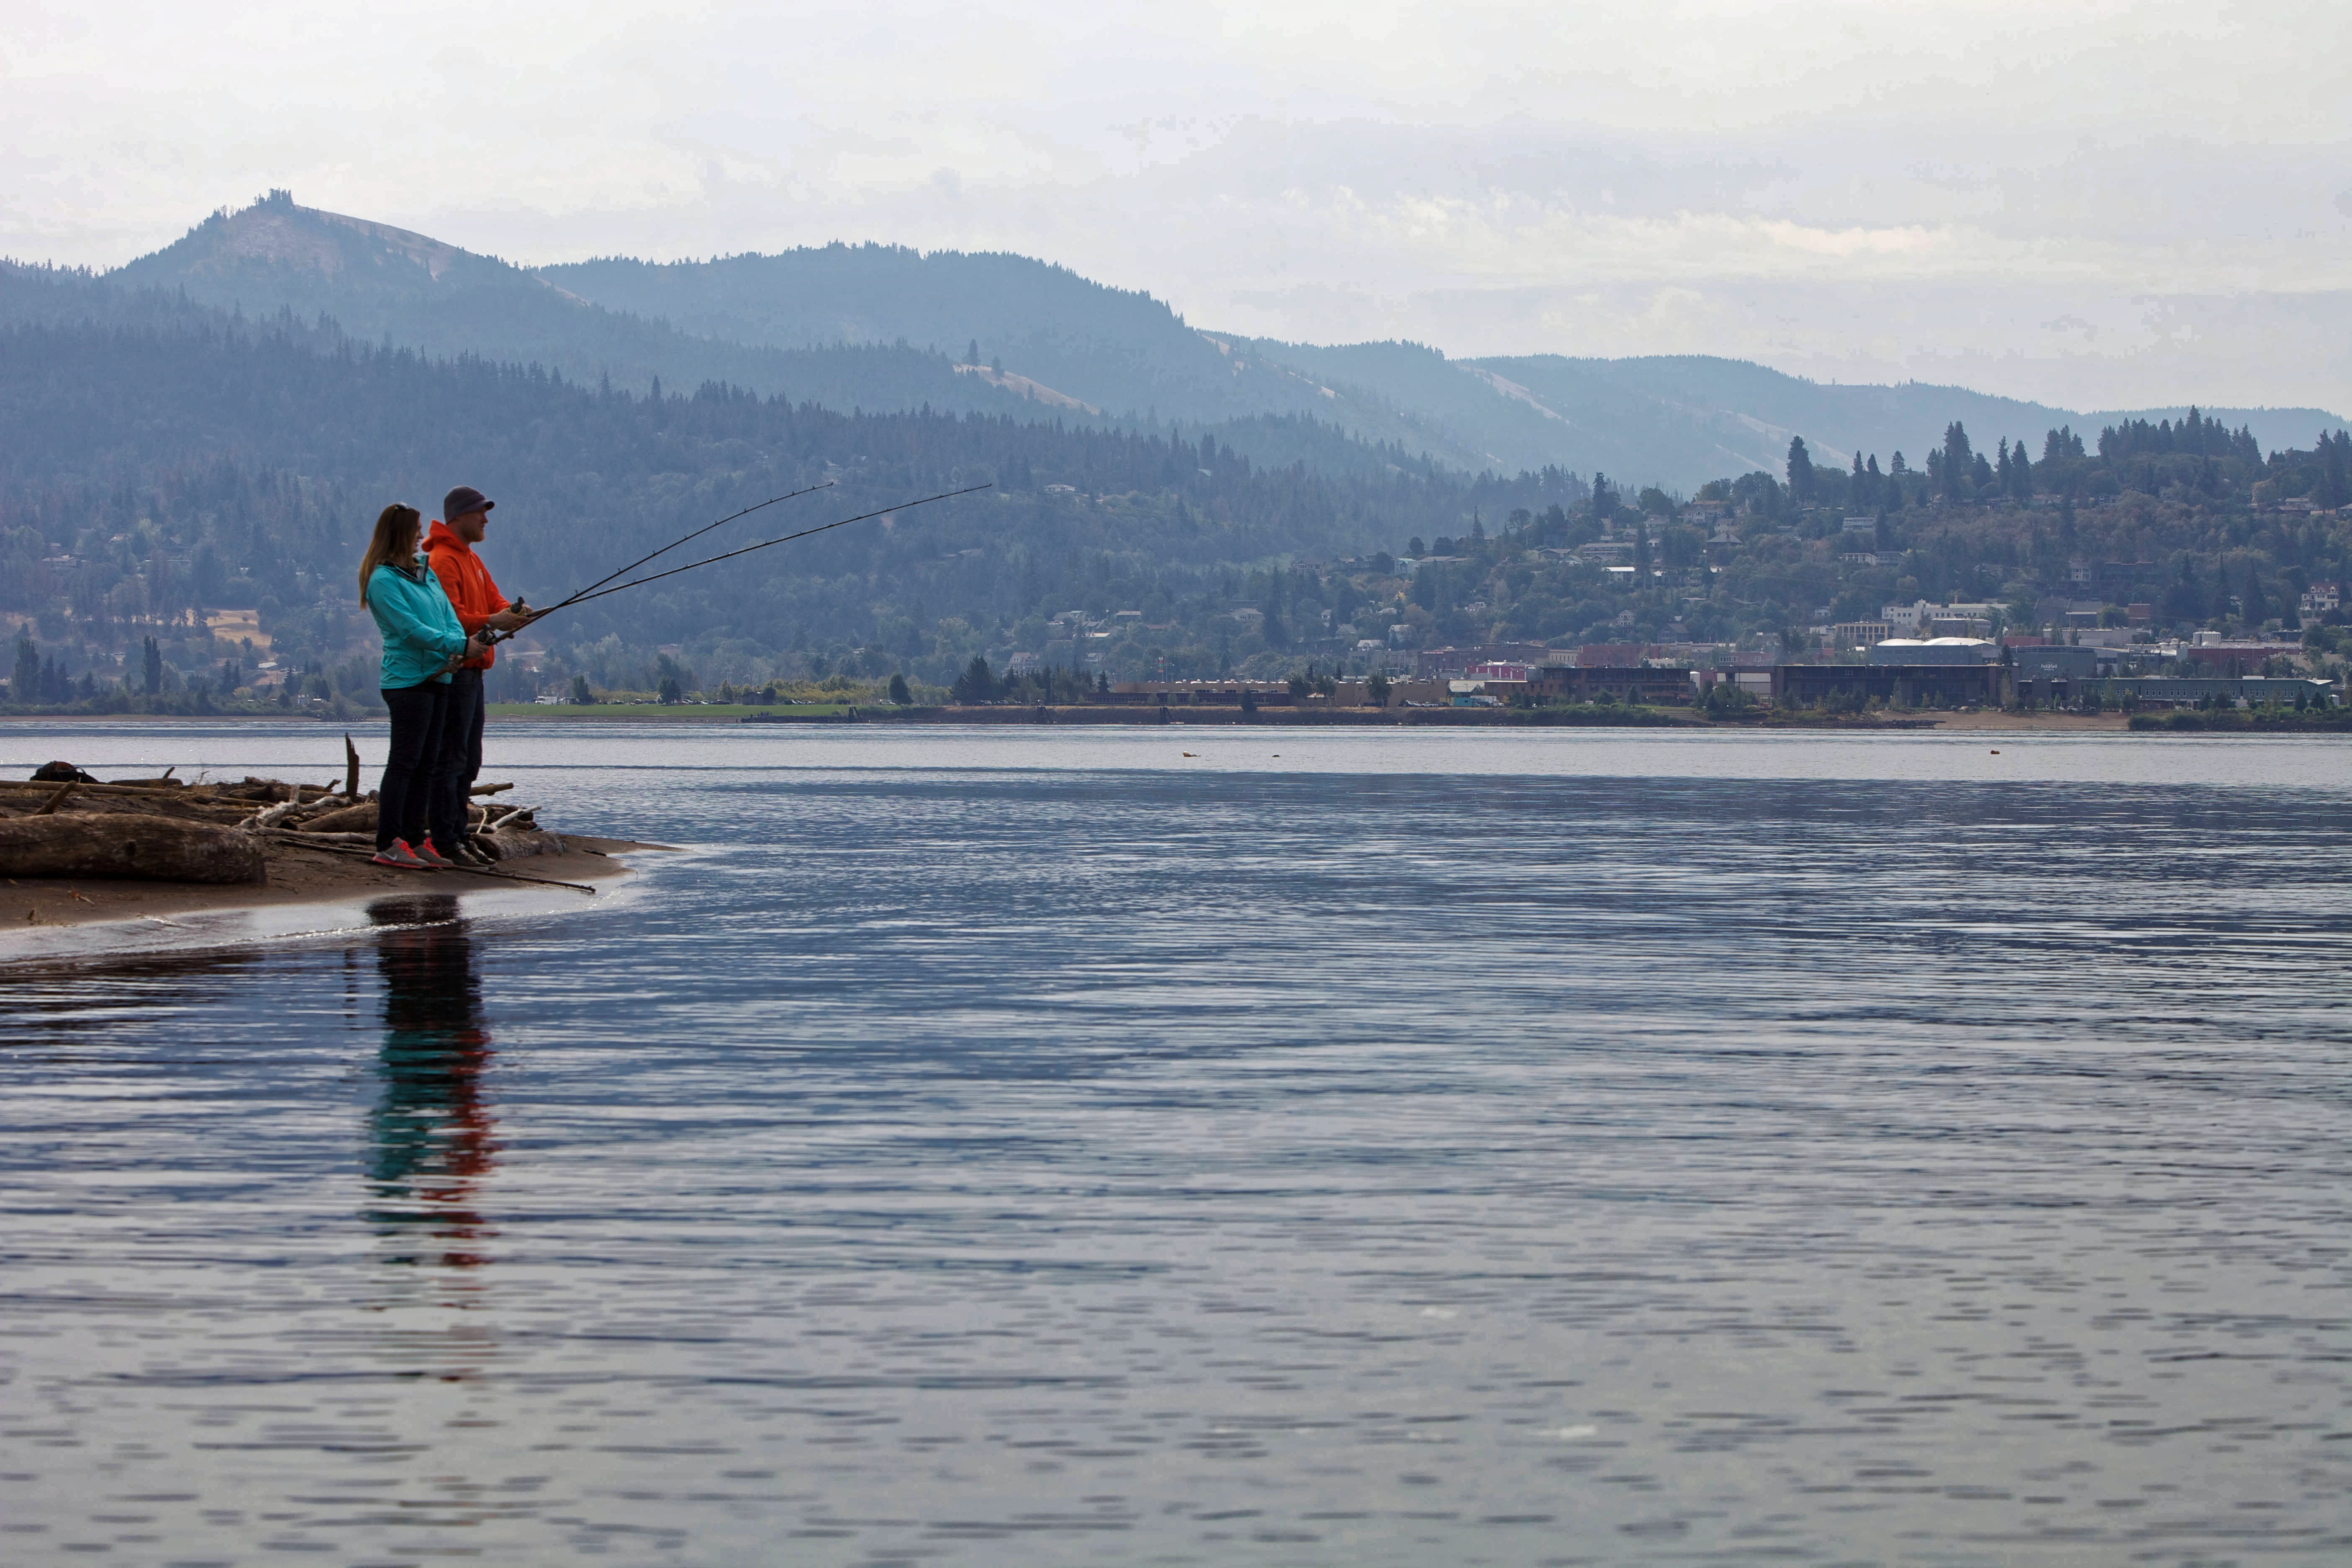
man, landscape, sea, water, nature, outdoor, people, woman, sport, lake, river, male, recreation, paddle, fishing, fisherman, bay, fish, leisure, fishing rod, reel, relaxation, boating, rod, catch, casting, hobby, angling, freshwater, anglers, water sport, recreational